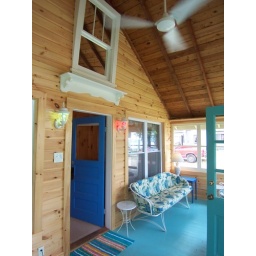
A mirrored interior window above the marine-blue cottage door reflects lake views.